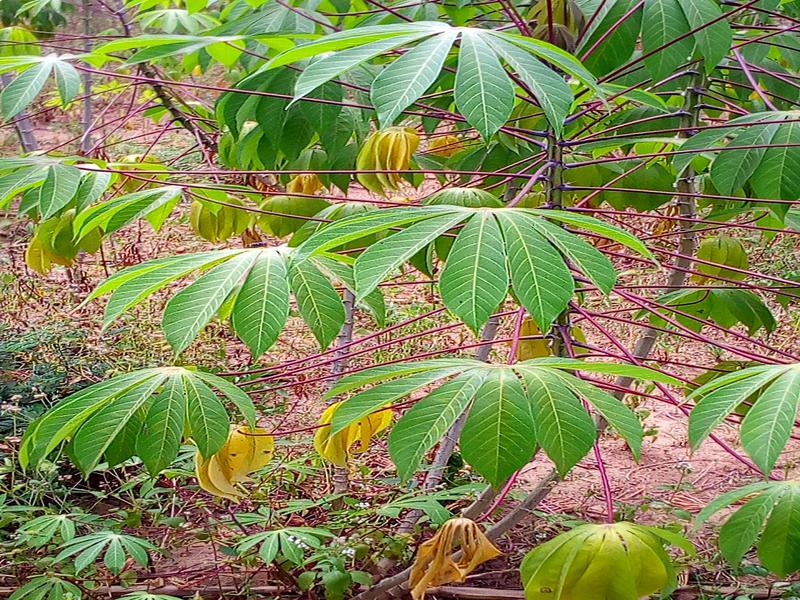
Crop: cassava
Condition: healthy